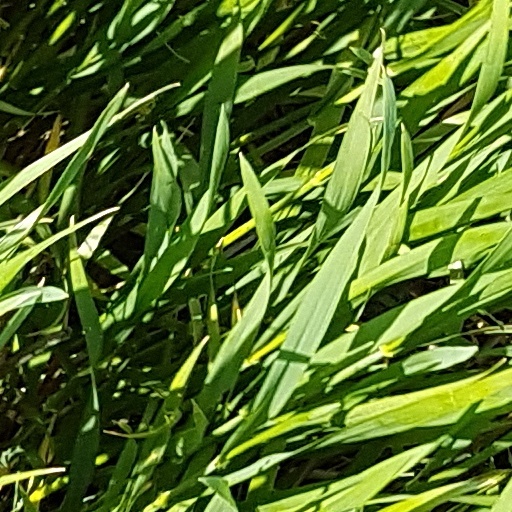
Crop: wheat